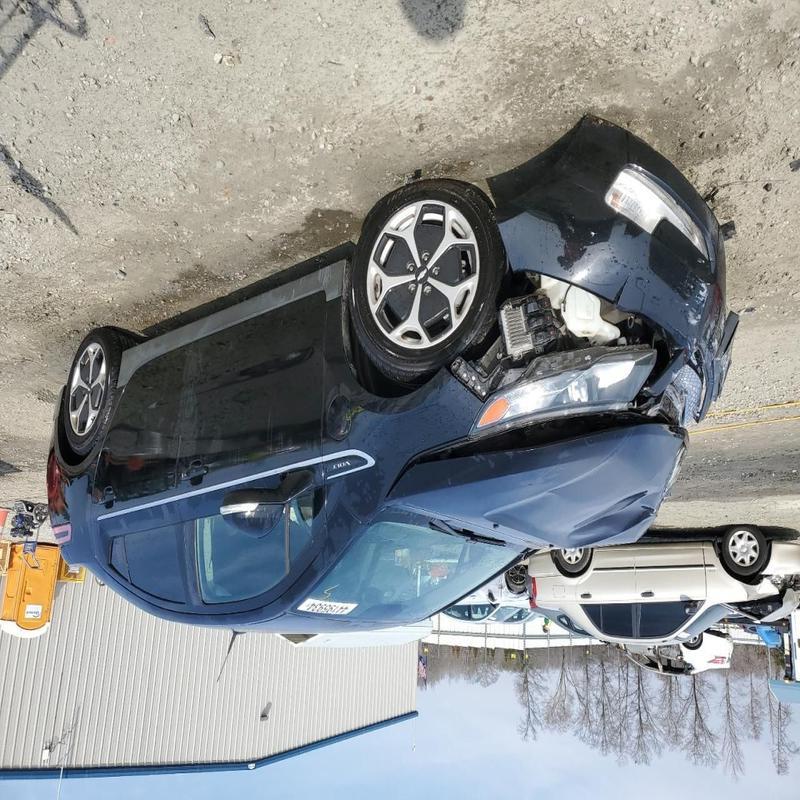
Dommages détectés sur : plaque d'immatriculation avant, pare-choc avant, capot, aile arrière droite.
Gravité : majeur